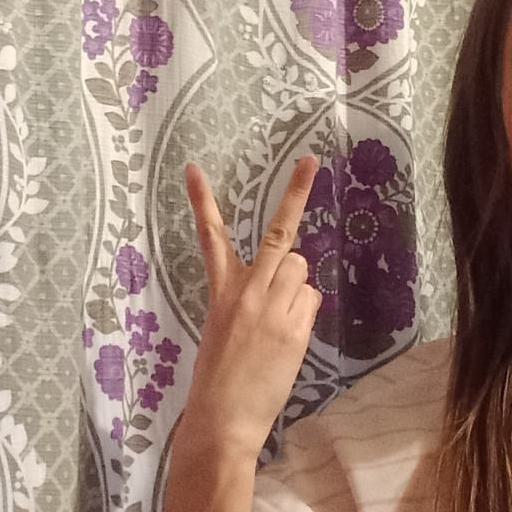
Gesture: peace_inverted